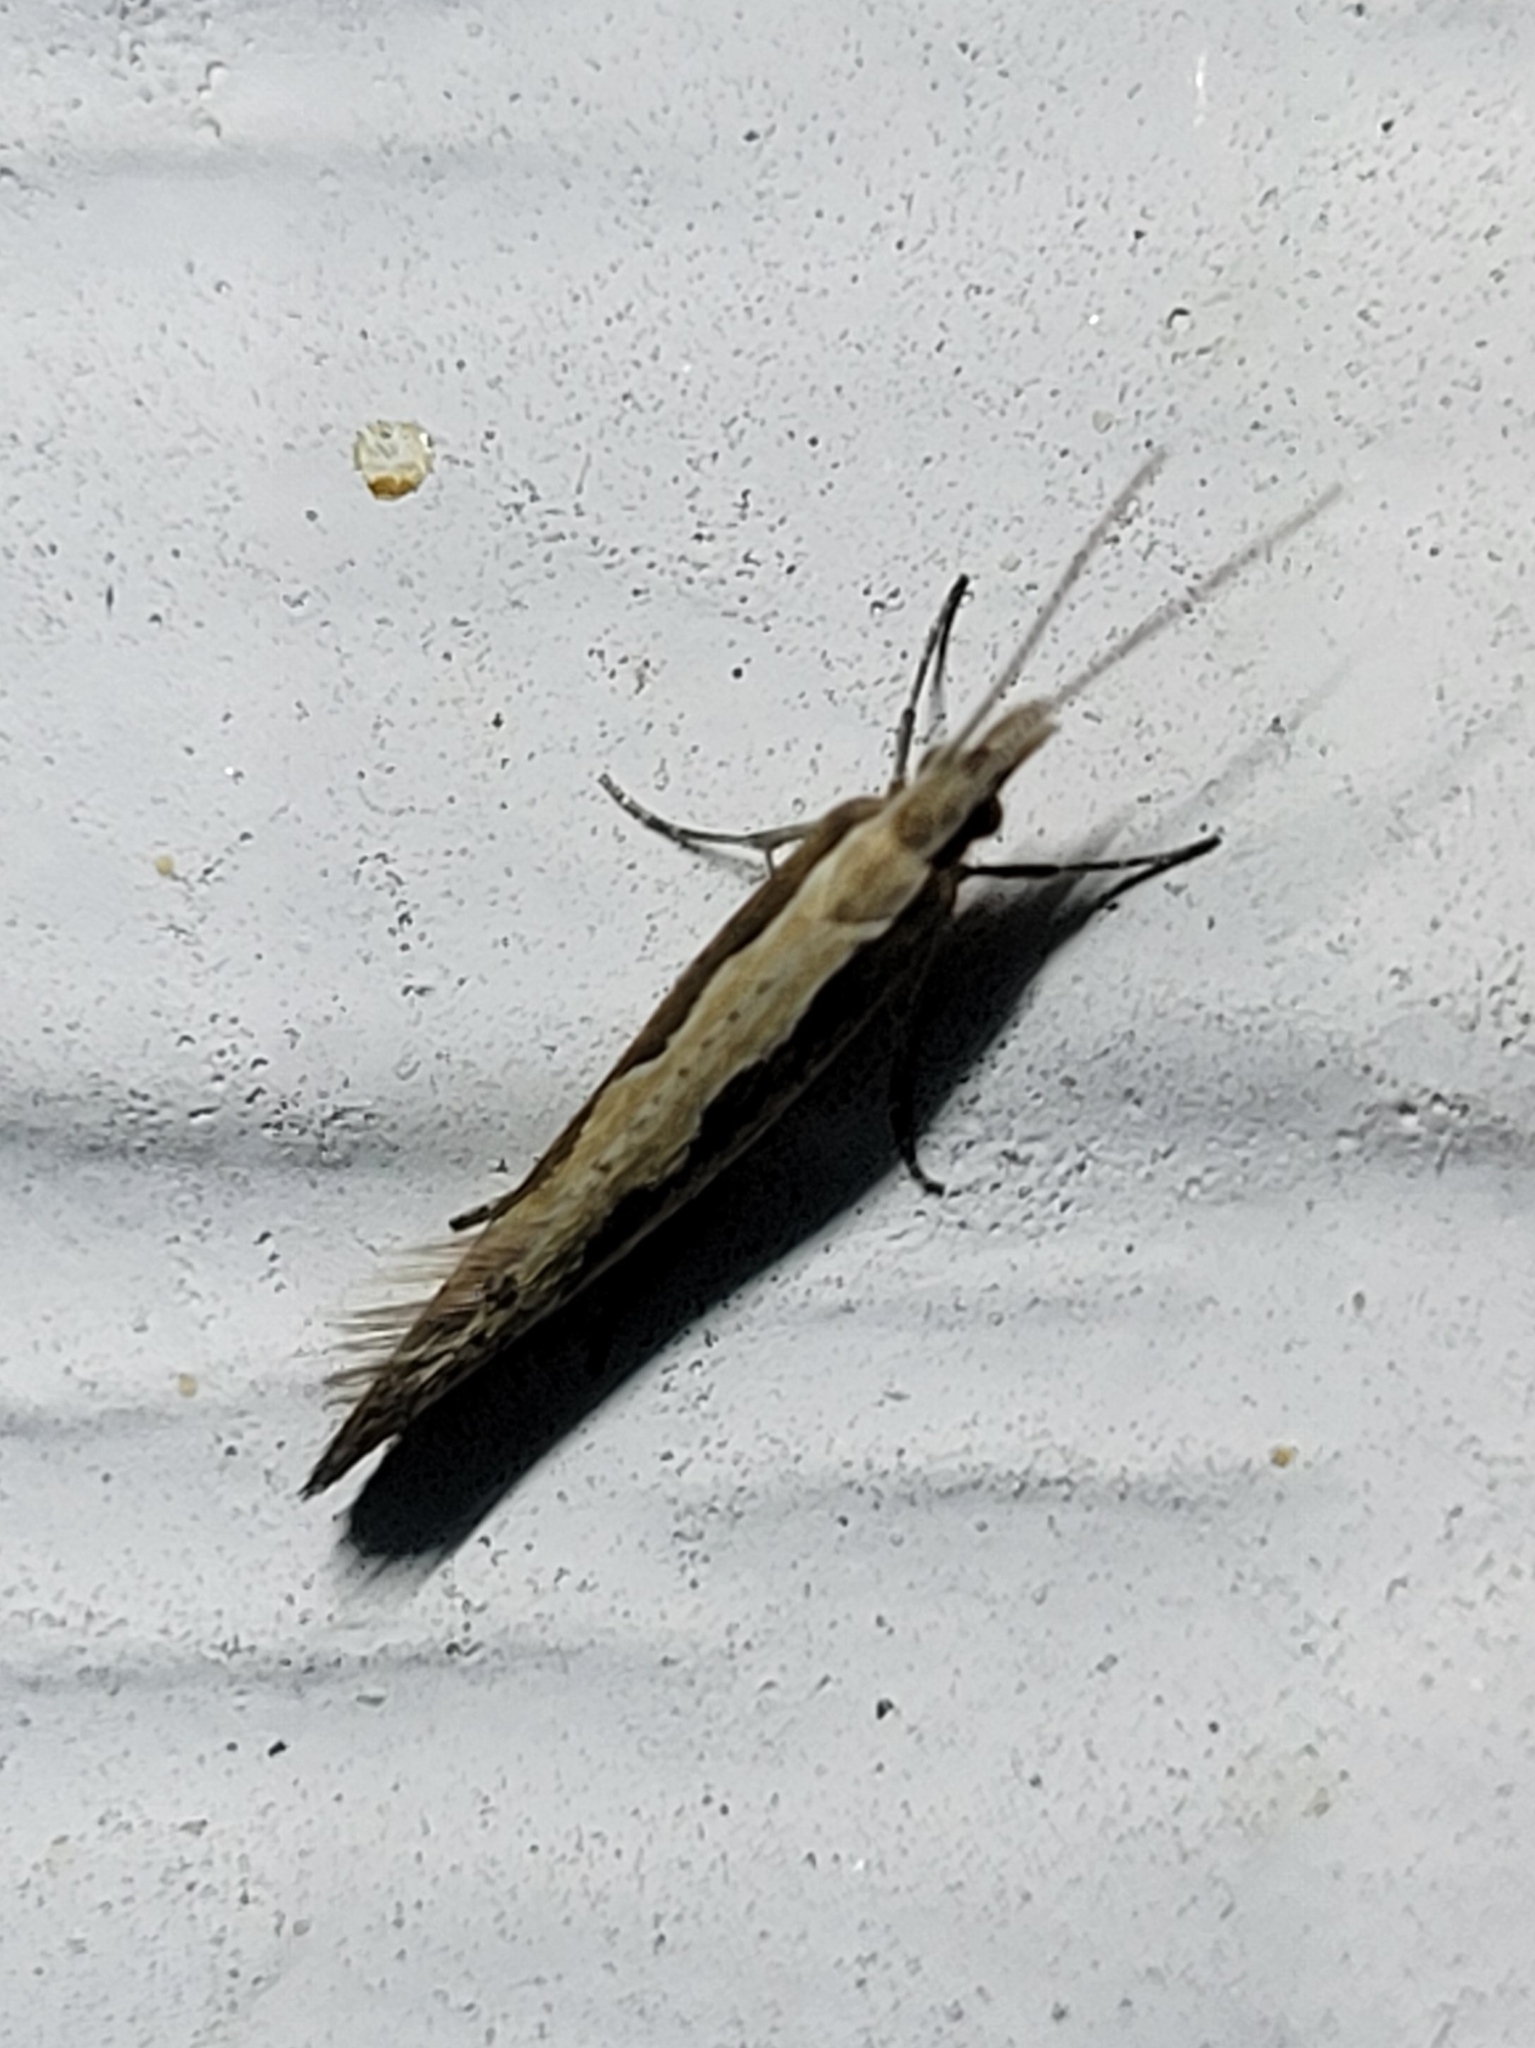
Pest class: diamondback_moth